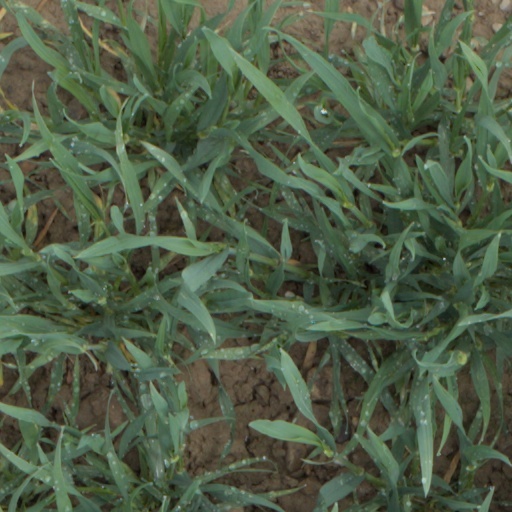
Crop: wheat